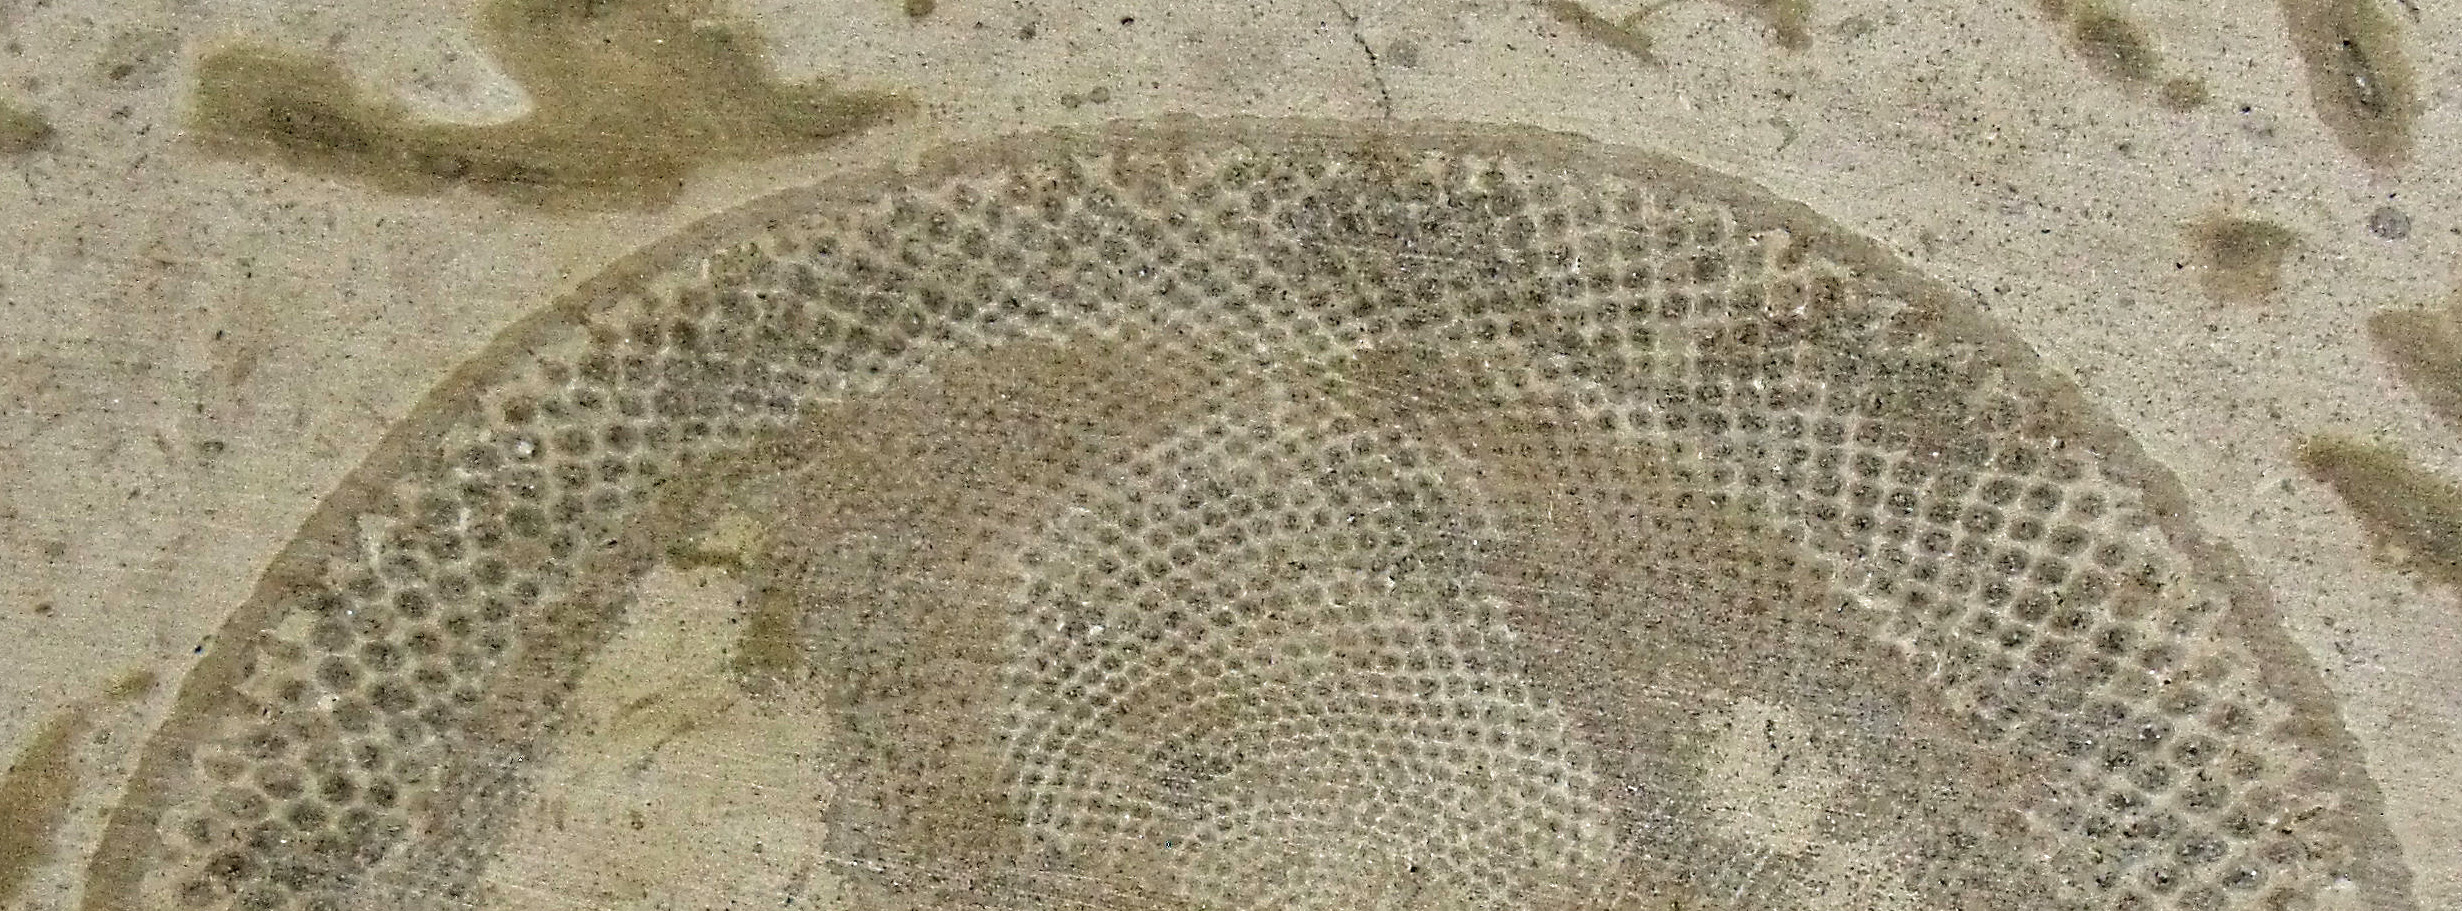
sand, texture, coral, art, geology, canada, limestone, geotagged, fossil, manitoba, 2009, subarcticmike, specimen, hallelujah, archaeological site, garson, dolomiticlimestone, fossilferous, redriverformation, tyndalllimestone, tyndall, teachingkit, receptaculites, spongelike, gillisquarries, mottled, burrows, neogism, fossicking, fossilhunting, geotourism, lateordovician, 445ma, stone carving, ancient history